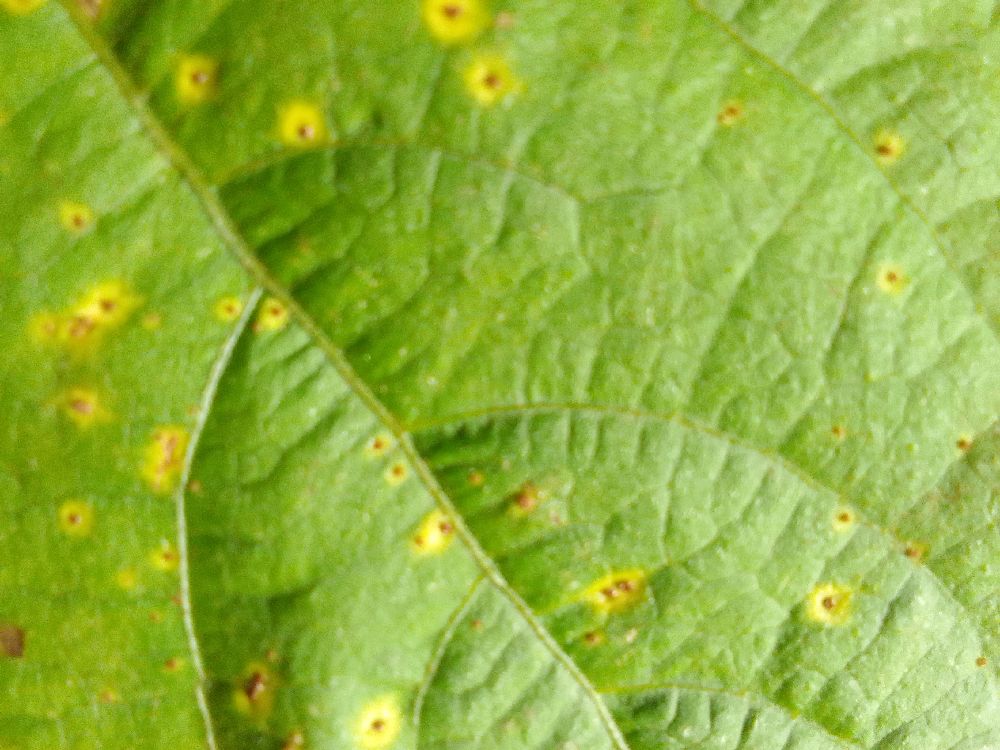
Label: rust